Turner syndrome

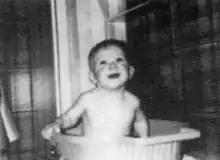
A female infant with Turner syndrome. Notice the broad chest and small chin

Turner syndrome is associated with short stature. The mean adult height of women with Turner syndrome without growth hormone therapy is around shorter than the mean of women in the general population. Mosaicism affects height in Turner syndrome; a large population sample drawn from the UK Biobank found women with 45,X0 karyotypes to have an average height of , while those with 45,X0/46,XX karyotypes averaged . The strength of the association between Turner syndrome and short stature is such that idiopathic short stature alone is a major diagnostic indication.